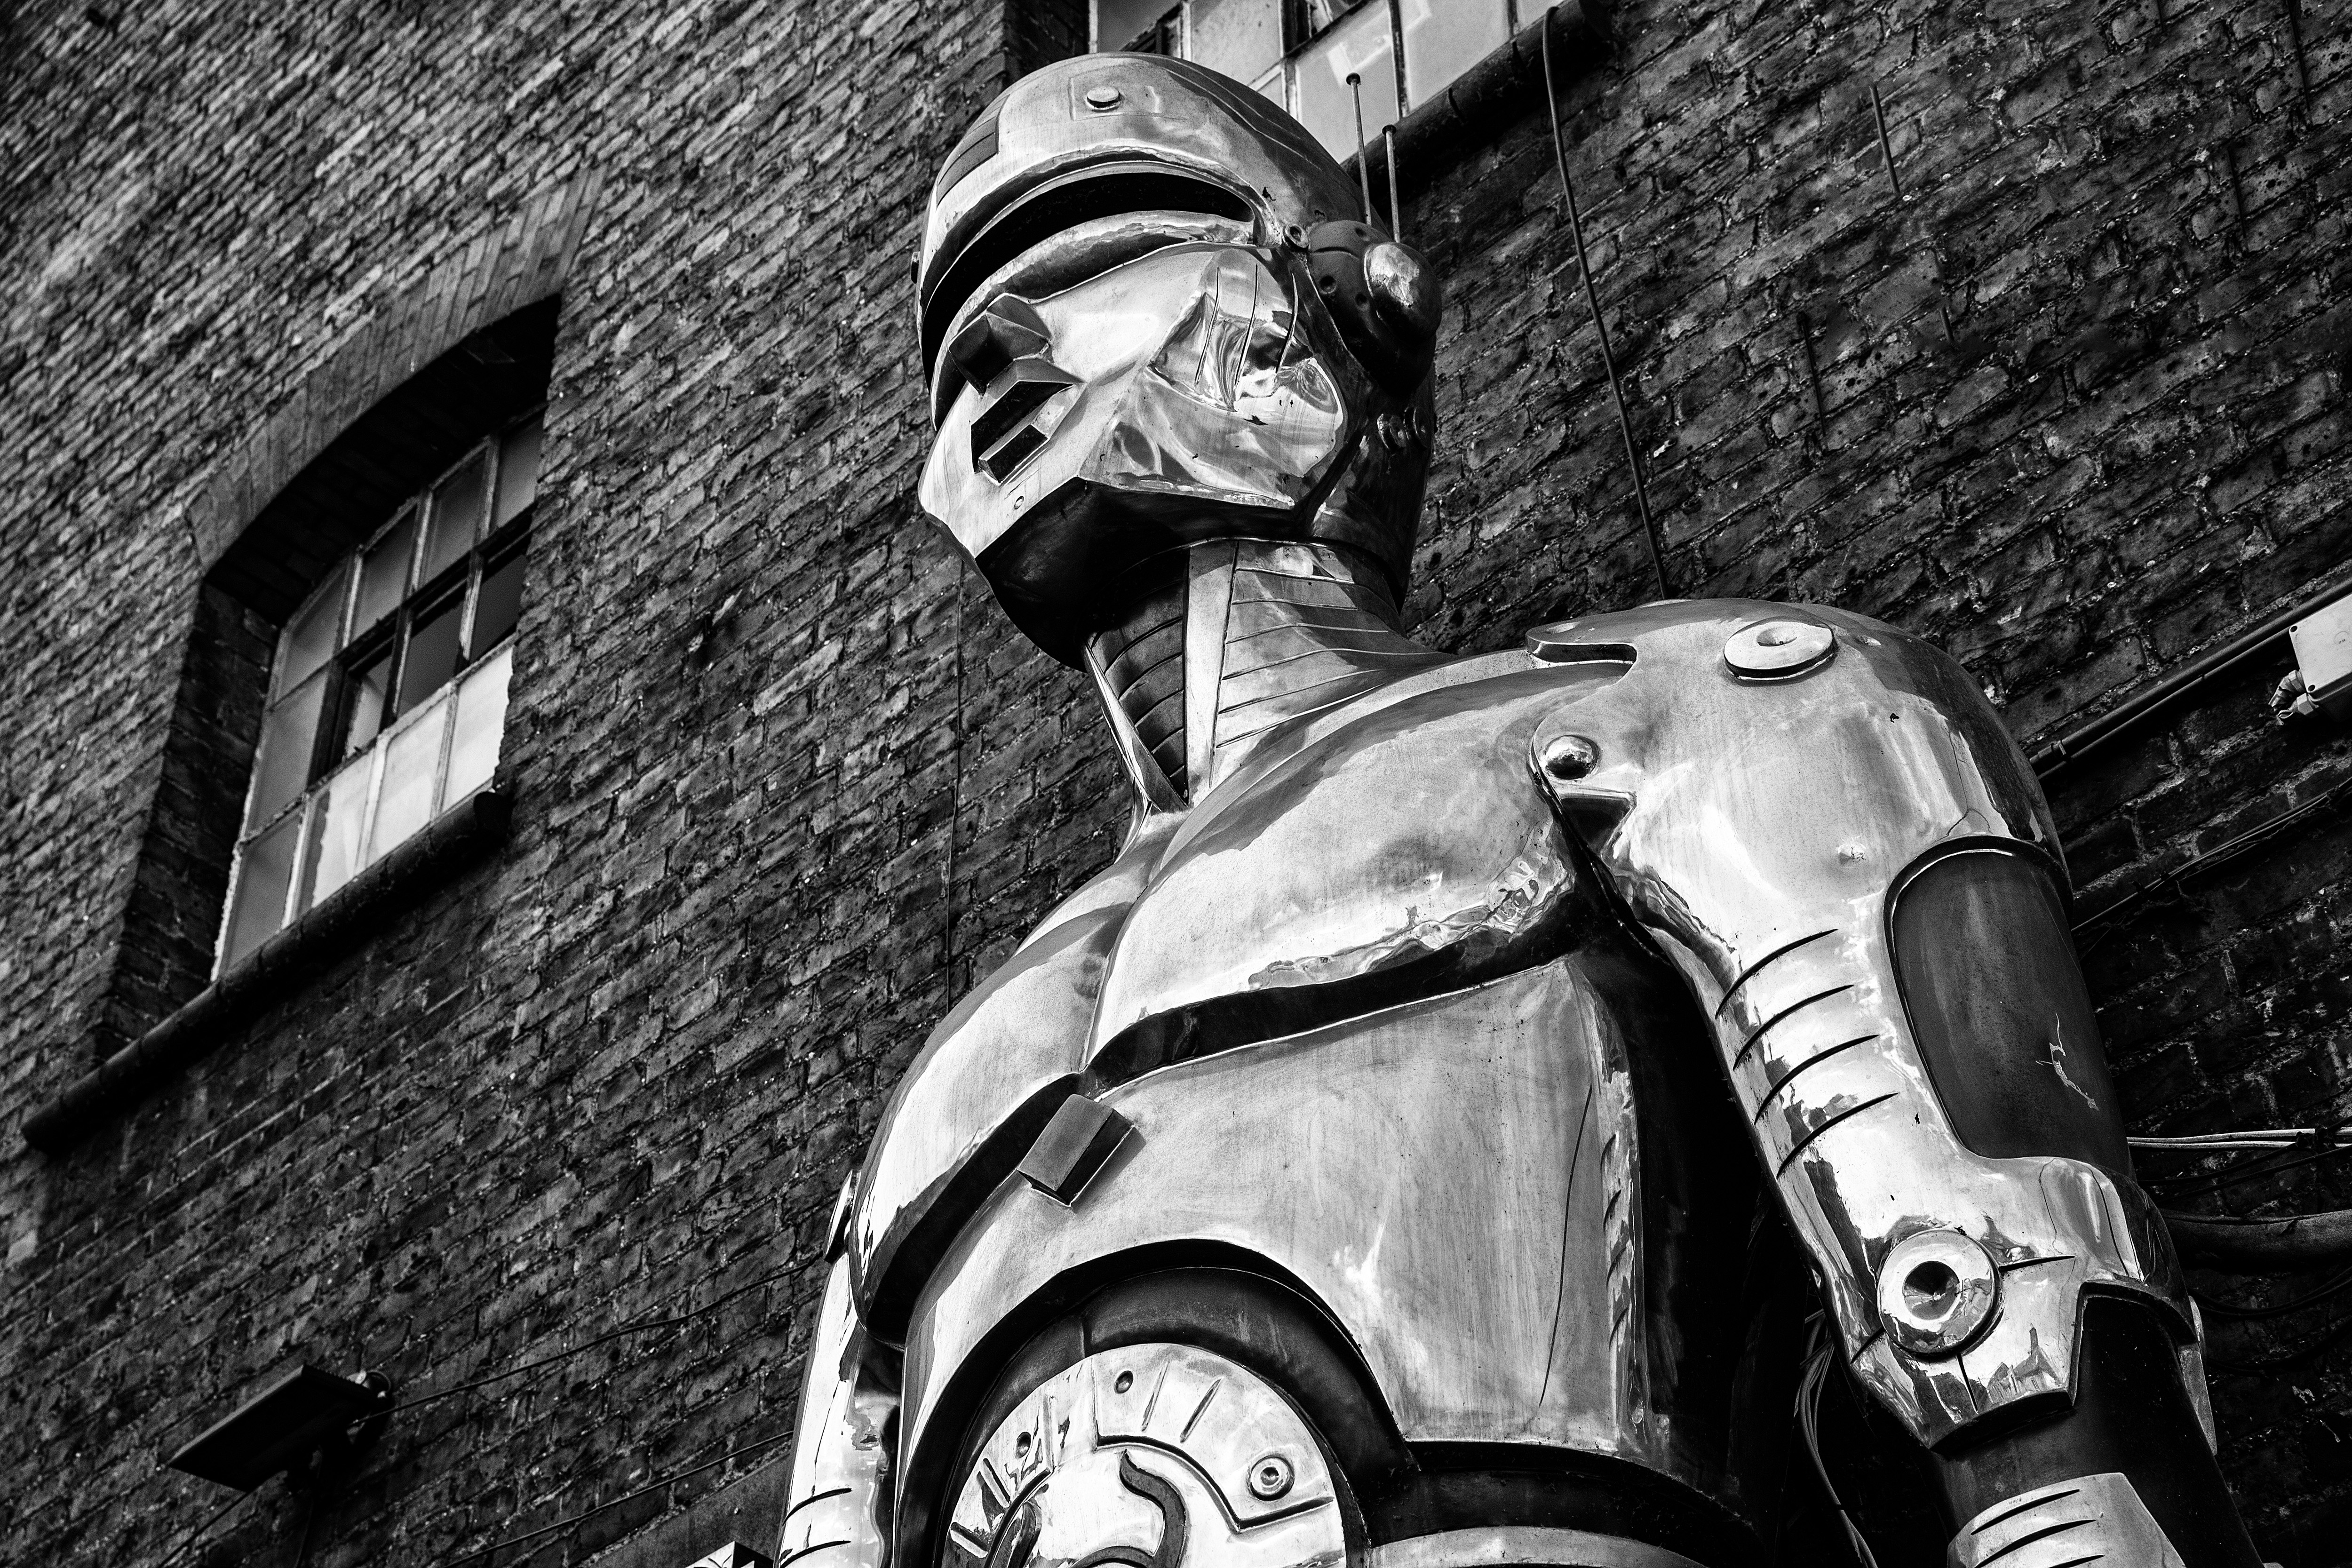
motor vehicle, black and white, monochrome, architecture, monochrome photography, street, art, photography, vehicle, personal protective equipment, gas mask, style, costume, car